Paddy Crosbie

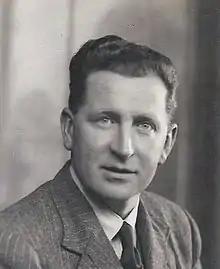
Crosbie,

Paddy Crosbie (1 October 1913 – 2 September 1982) was the Irish creator of the radio and television programmes "The School Around The Corner" and "Back To School".